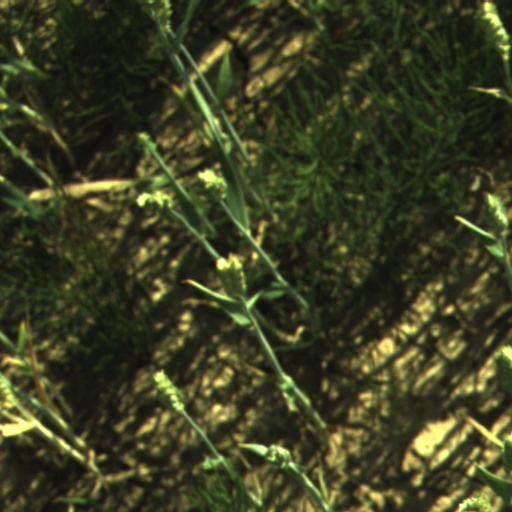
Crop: wheat